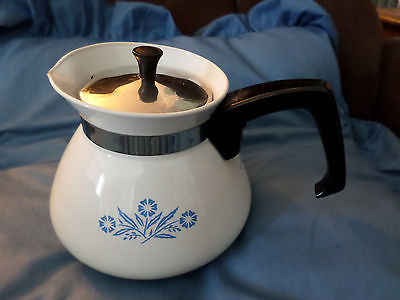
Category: kettle